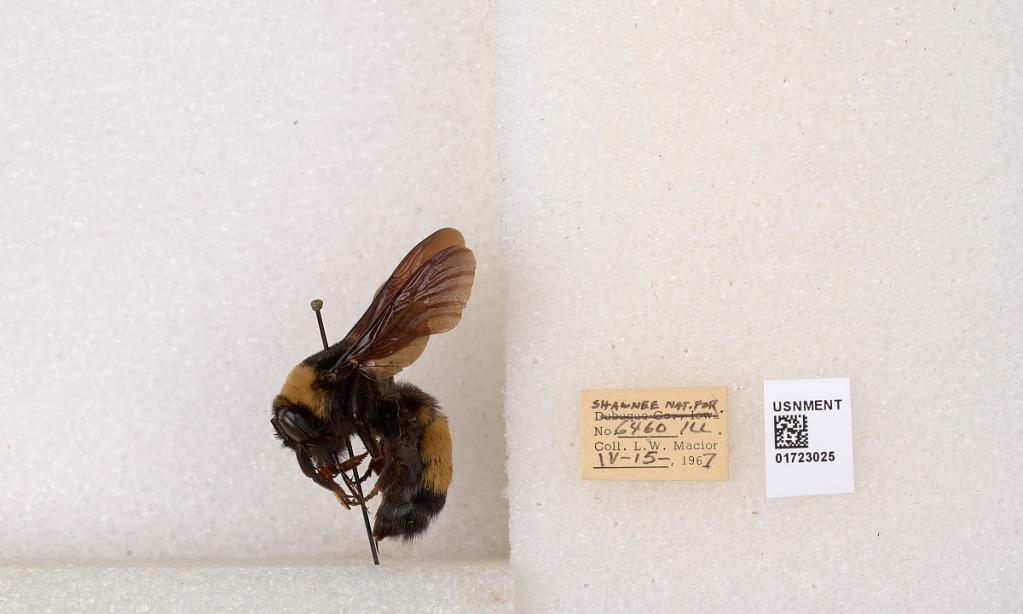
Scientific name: Bombus (Bombus) nevadensis auricormus
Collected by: L. Macior
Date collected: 1967-4-15
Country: United States
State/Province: Illinois
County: Johnson
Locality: Shawnee National Forest
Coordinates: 37.5114, -88.8011